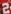
Number: 2